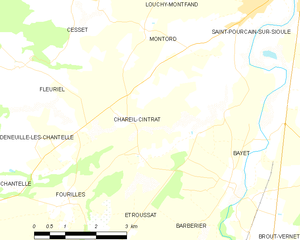
Carte des communes françaises: Chareil-Cintrat